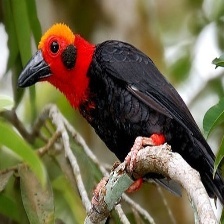
Species: BORNEAN BRISTLEHEAD
Scientific name: PITYRIASIS GYMNOCEPHALA